Lise Meitner

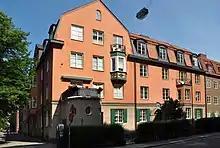
Meitner lived at this address for most of her years while in Sweden.

Through Bohr in Copenhagen, Peter Debye communicated with Coster and Fokker, and they approached the Netherlands Ministry of Education with an appeal to allow Meitner to come to the Netherlands. As foreigners were not allowed to work for pay, an appointment as a non-salaried was required. Wander Johannes de Haas and Anton Eduard van Arkel arranged for one at Leiden University. Coster also spoke to the head of the border guards, who assured him that Meitner would be admitted. A friend of Coster, E. H. Ebels, was a local politician from the border area, and he spoke directly to the guards on the border.